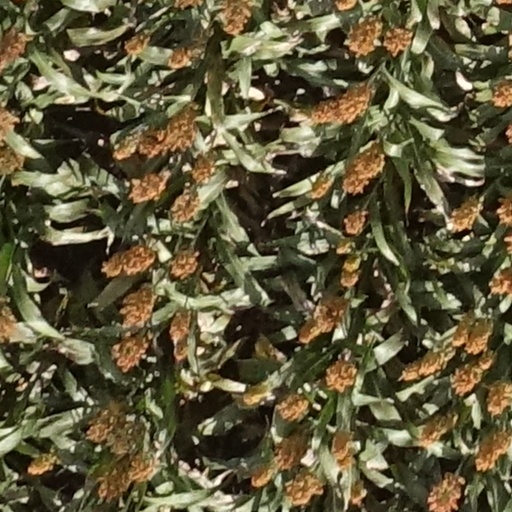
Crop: sorghum